William Bickford-Smith

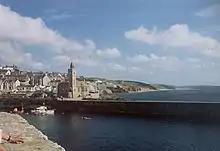
Porthleven; the Bickford-Smith Institute, with its imposing 70 ft clock tower, was built in 1883 as a literary institute by Bickford-Smith

Smith was the son of George Smith of Truro and his wife Elizabeth Burall Bickford. He was educated at Saltash and Plymouth. His grandfather William Bickford had developed a method of making mining fuses using rope which was safer than previous methods and with Smith's father had established a factory at Tuckingmill, Cornwall. Smith became a partner in his father's firm of Bickford, Smith, & Co. and lived near the factory at Camborne. There was another factory at St. Helen's Junction, Lancashire, and Smith was also chairman of Helston Railway. He was also captain in the 15th Cornwall Rifle Volunteers and J.P. for Cornwall. In 1868, he took the additional surname of Bickford, when he inherited the property of his maternal grandfather. Bickford-Smith purchased the Trevarno Estate, at Helston, Cornwall in 1874 and set about developing the gardens.